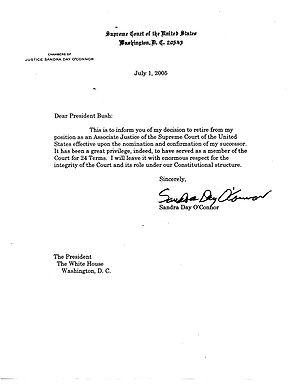
Sandra Day O'Connor, née le 26 mars 1930 à El Paso, est une avocate, femme politique, procureure et juge américaine membre du Parti républicain. Elle siège à la Cour suprême des États-Unis de 1981 à 2006.